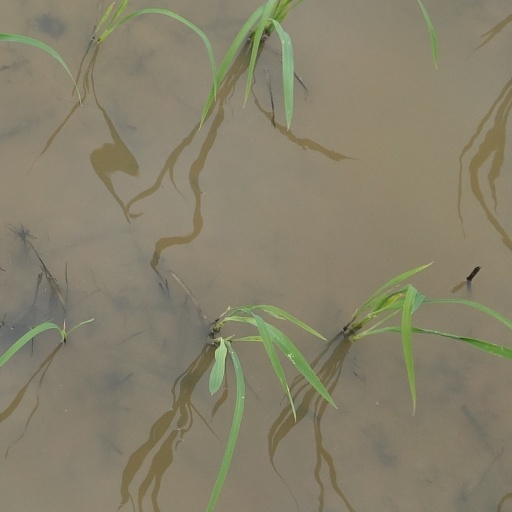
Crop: rice